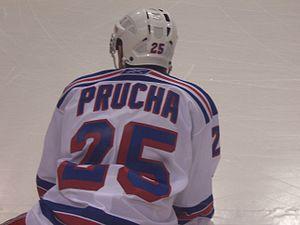
Petr Průcha est joueur professionnel tchèque de hockey sur glace qui évolue au poste de centre.